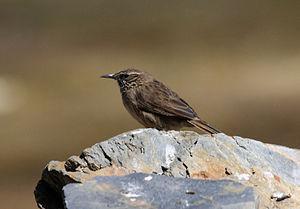
Le Synallaxe terrestre est une espèce d'oiseaux de la famille des Furnariidae.